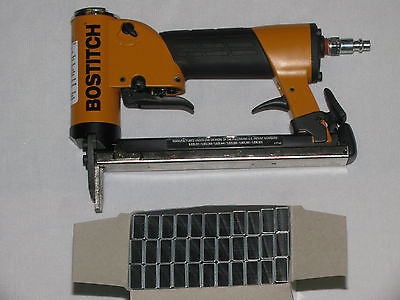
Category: stapler